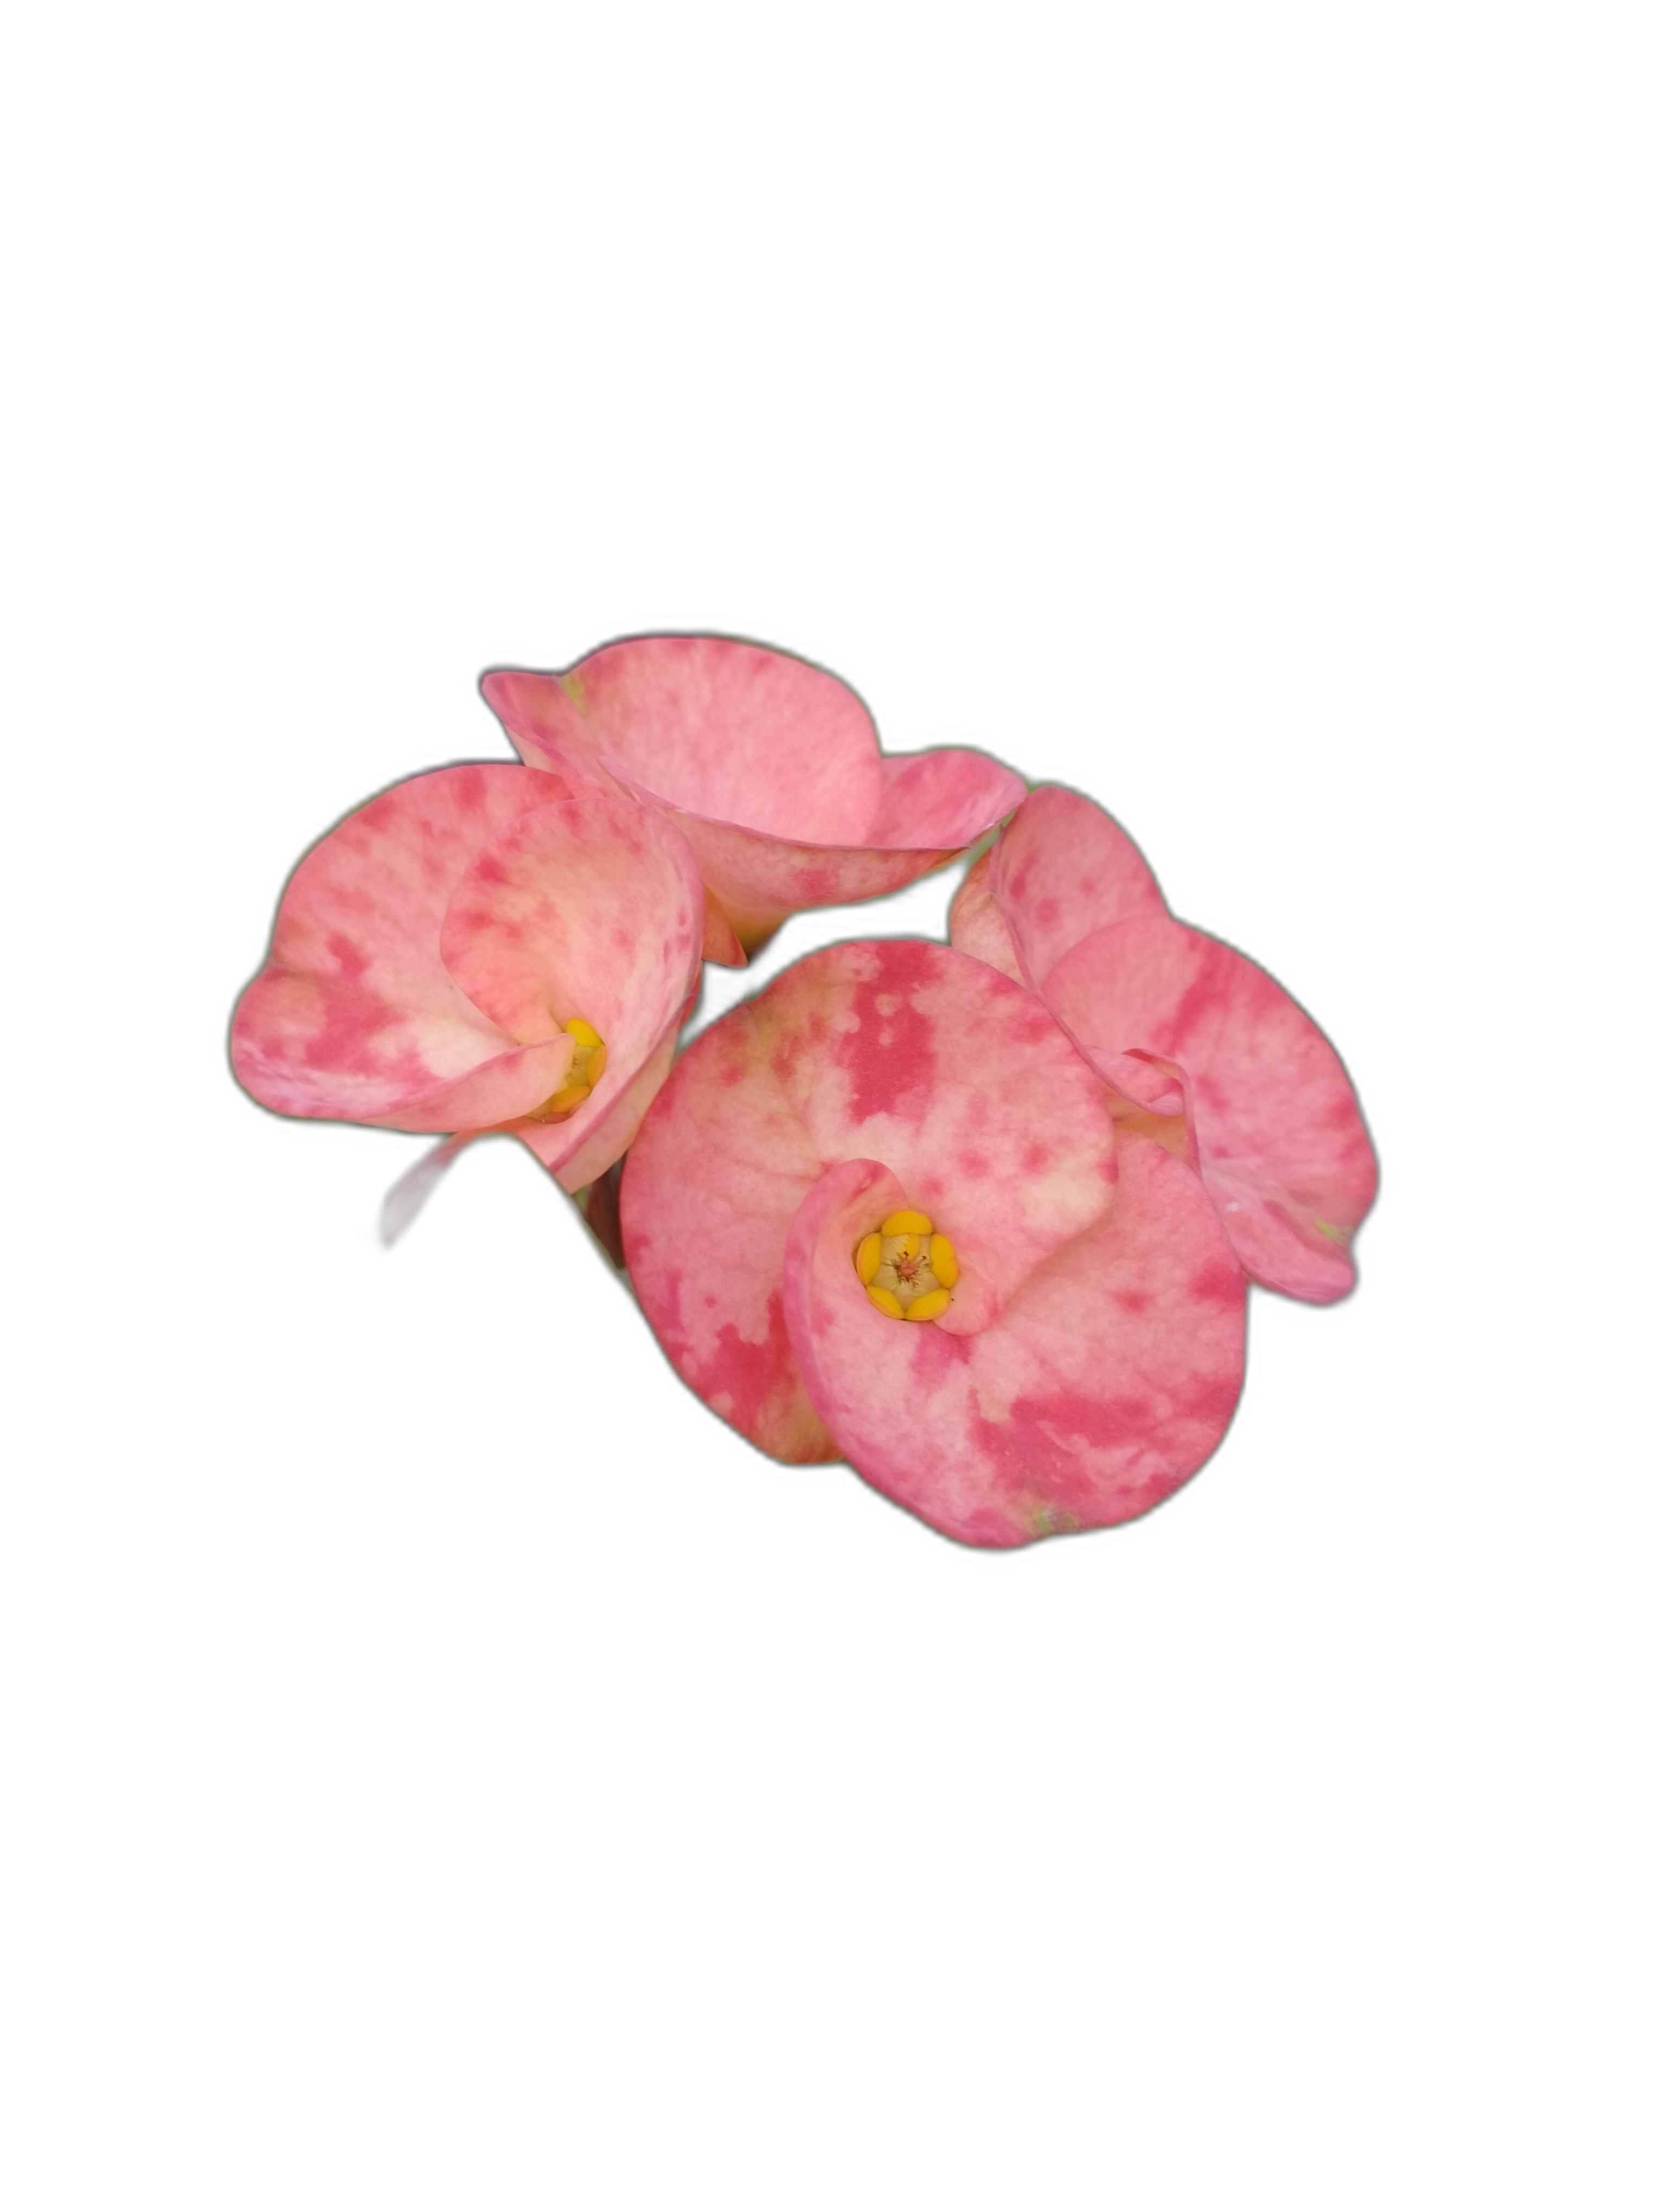
Label: Crown of thorns